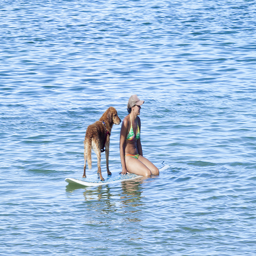
A beautiful woman in a bikini sitting on a board next to a dog.
A woman and a dog float on a surfboard.
A dog and a person that are in the water.
A surfer and her dog in a calm sea
a person sitting on a surf board with a dog